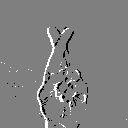
ASL letter: r